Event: Nepal Earthquake
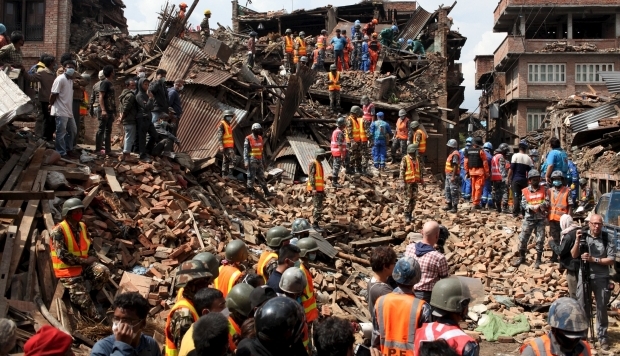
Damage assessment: damage